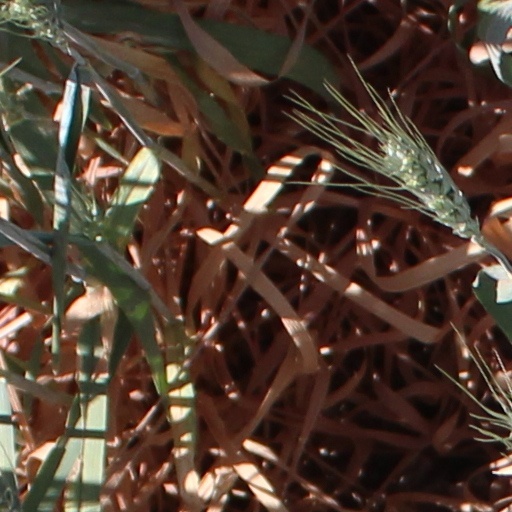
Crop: wheat